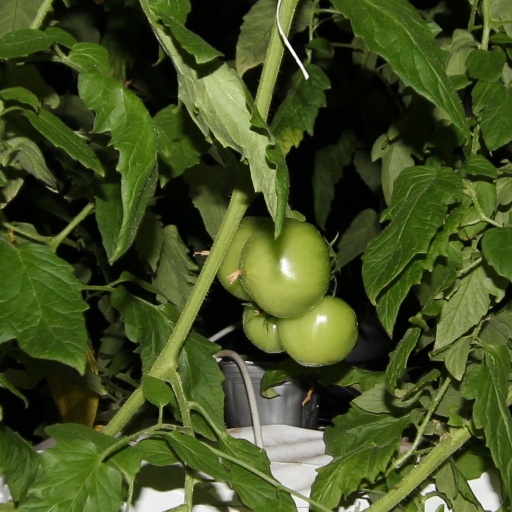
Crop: tomato